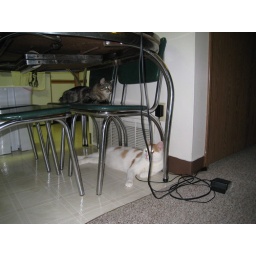
under the kitchen table